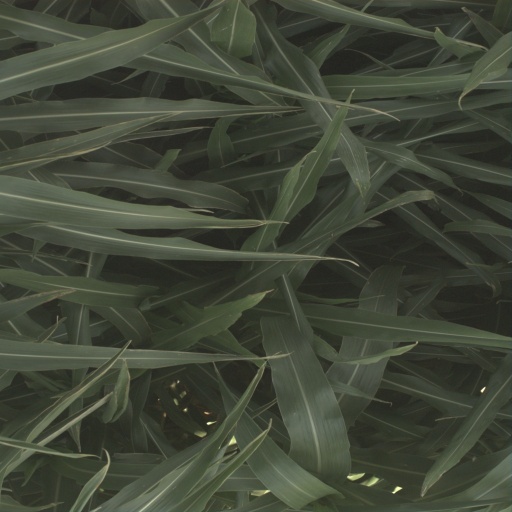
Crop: sorghum